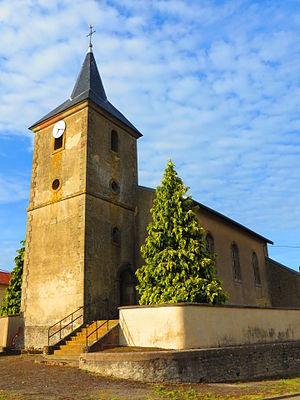
Moncourt eglise